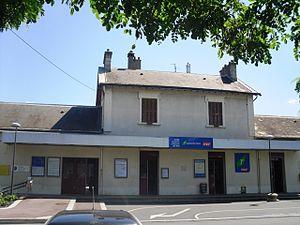
La gare de Sainte-Geneviève-des-Bois (Essonne, Île-de-France, France).
Sainte-Geneviève-des-Bois est une commune française située à vingt-quatre kilomètres au sud de Paris dans le département de l’Essonne en région Île-de-France.
La gare de Sainte-Geneviève-des-Bois, anciennement gare de Perray-Vaucluse, est une gare ferroviaire française de la ligne de Paris-Austerlitz à Bordeaux-Saint-Jean, située sur le territoire de la commune de Sainte-Geneviève-des-Bois, dans le département de l'Essonne en région Île-de-France. Cette gare portait anciennement le nom de « Perray-Vaucluse ».